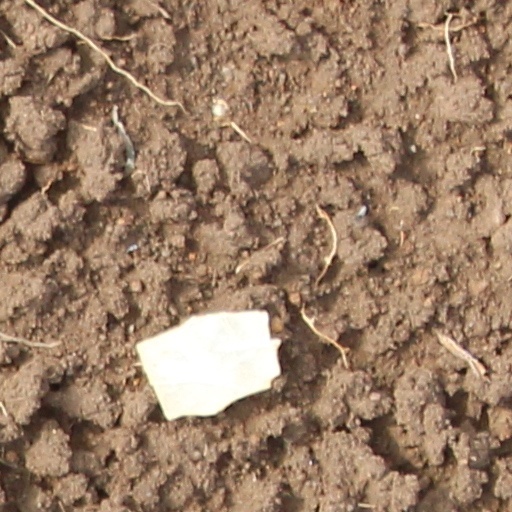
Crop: wheat